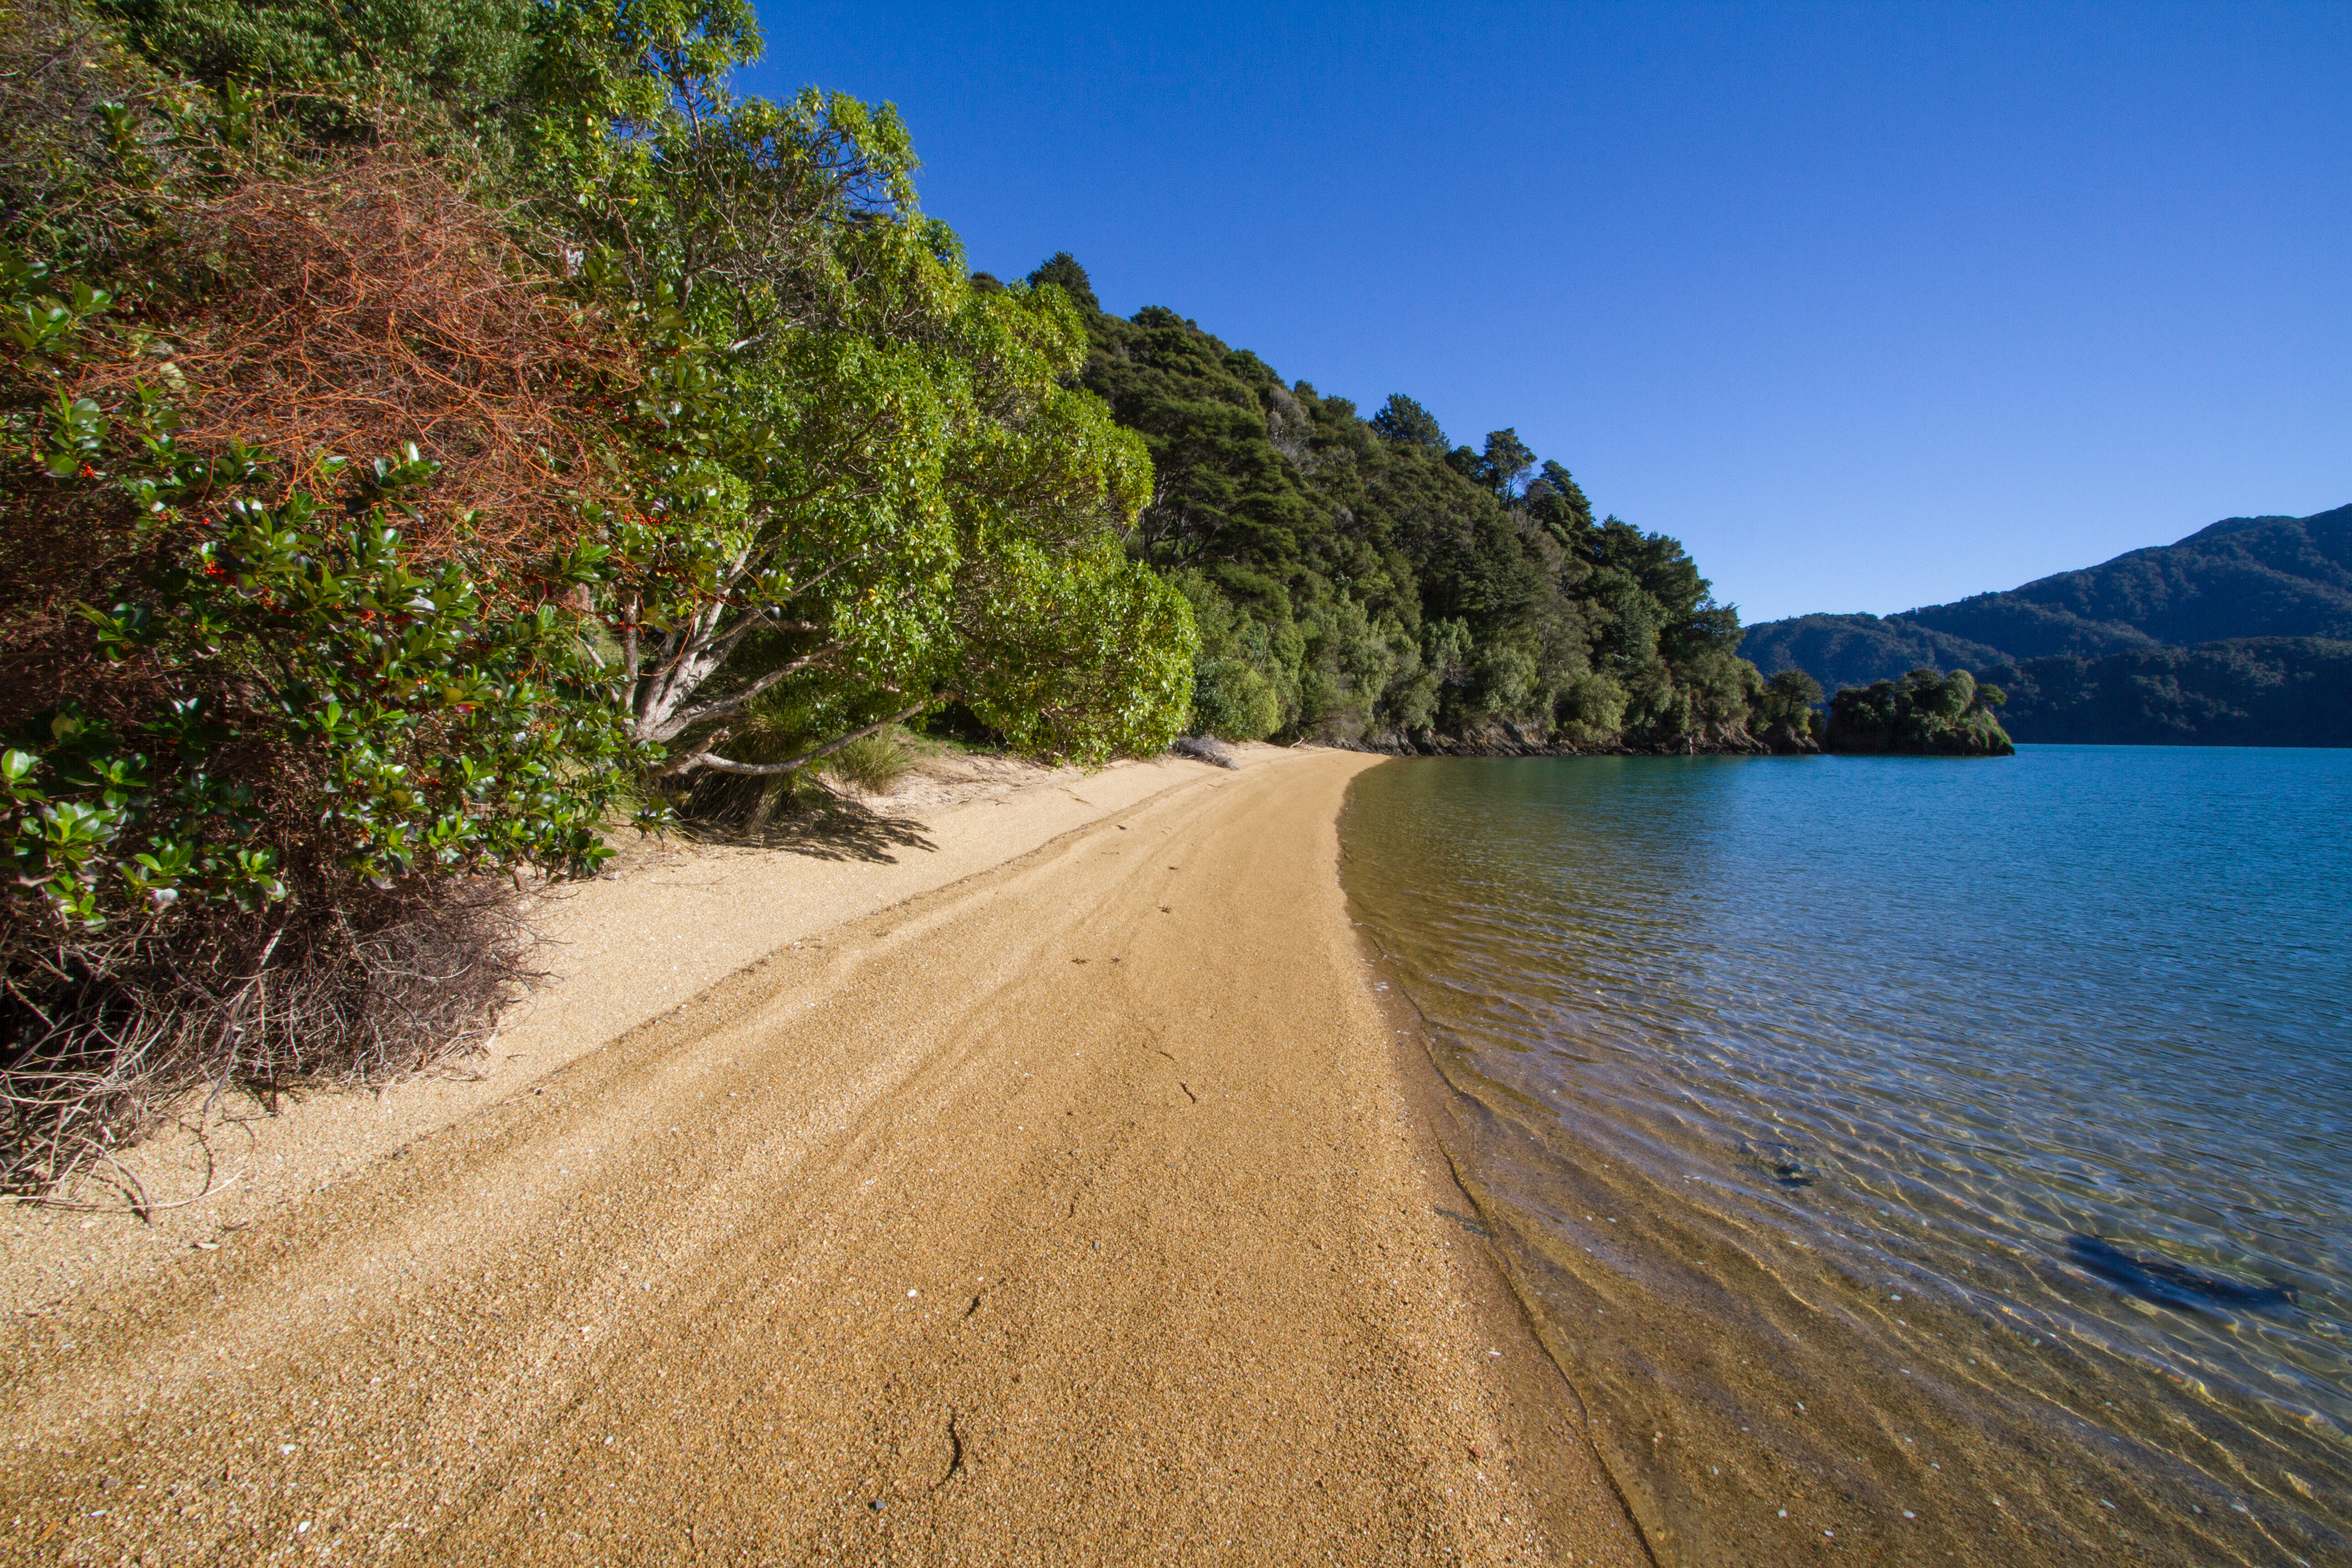
landscape, beach, water, trees, blue, green, new zealand, peaceful, calm, coast, sky, wilderness, shore, promontory, road, terrain, sea, bay, tree, sand, cliff, mountain